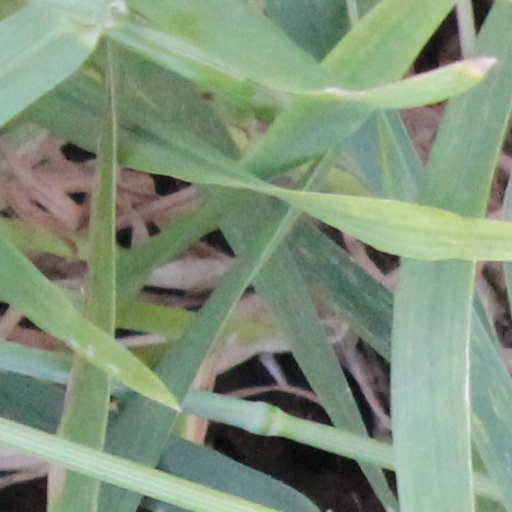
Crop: wheat